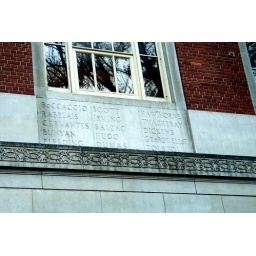
These inscriptions border all the windows of the Multnomah library in Portland. What lovely forms you have.